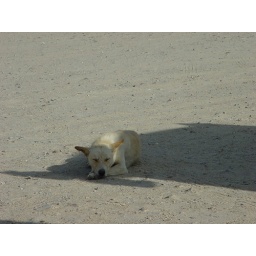
a dog was resting under the shade of a tourist bus